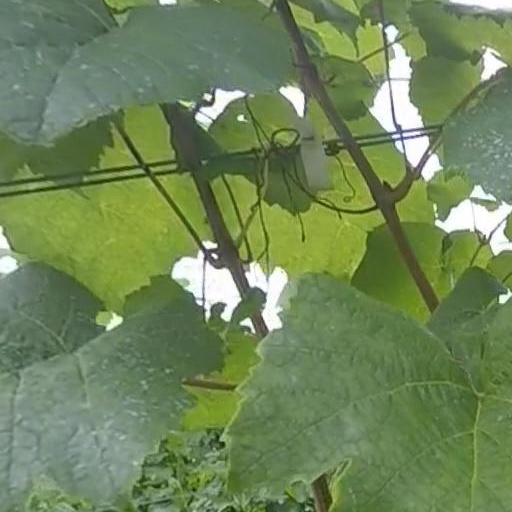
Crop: grape